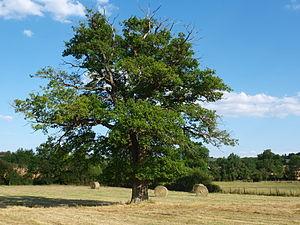
Lalande (Yonne, France)